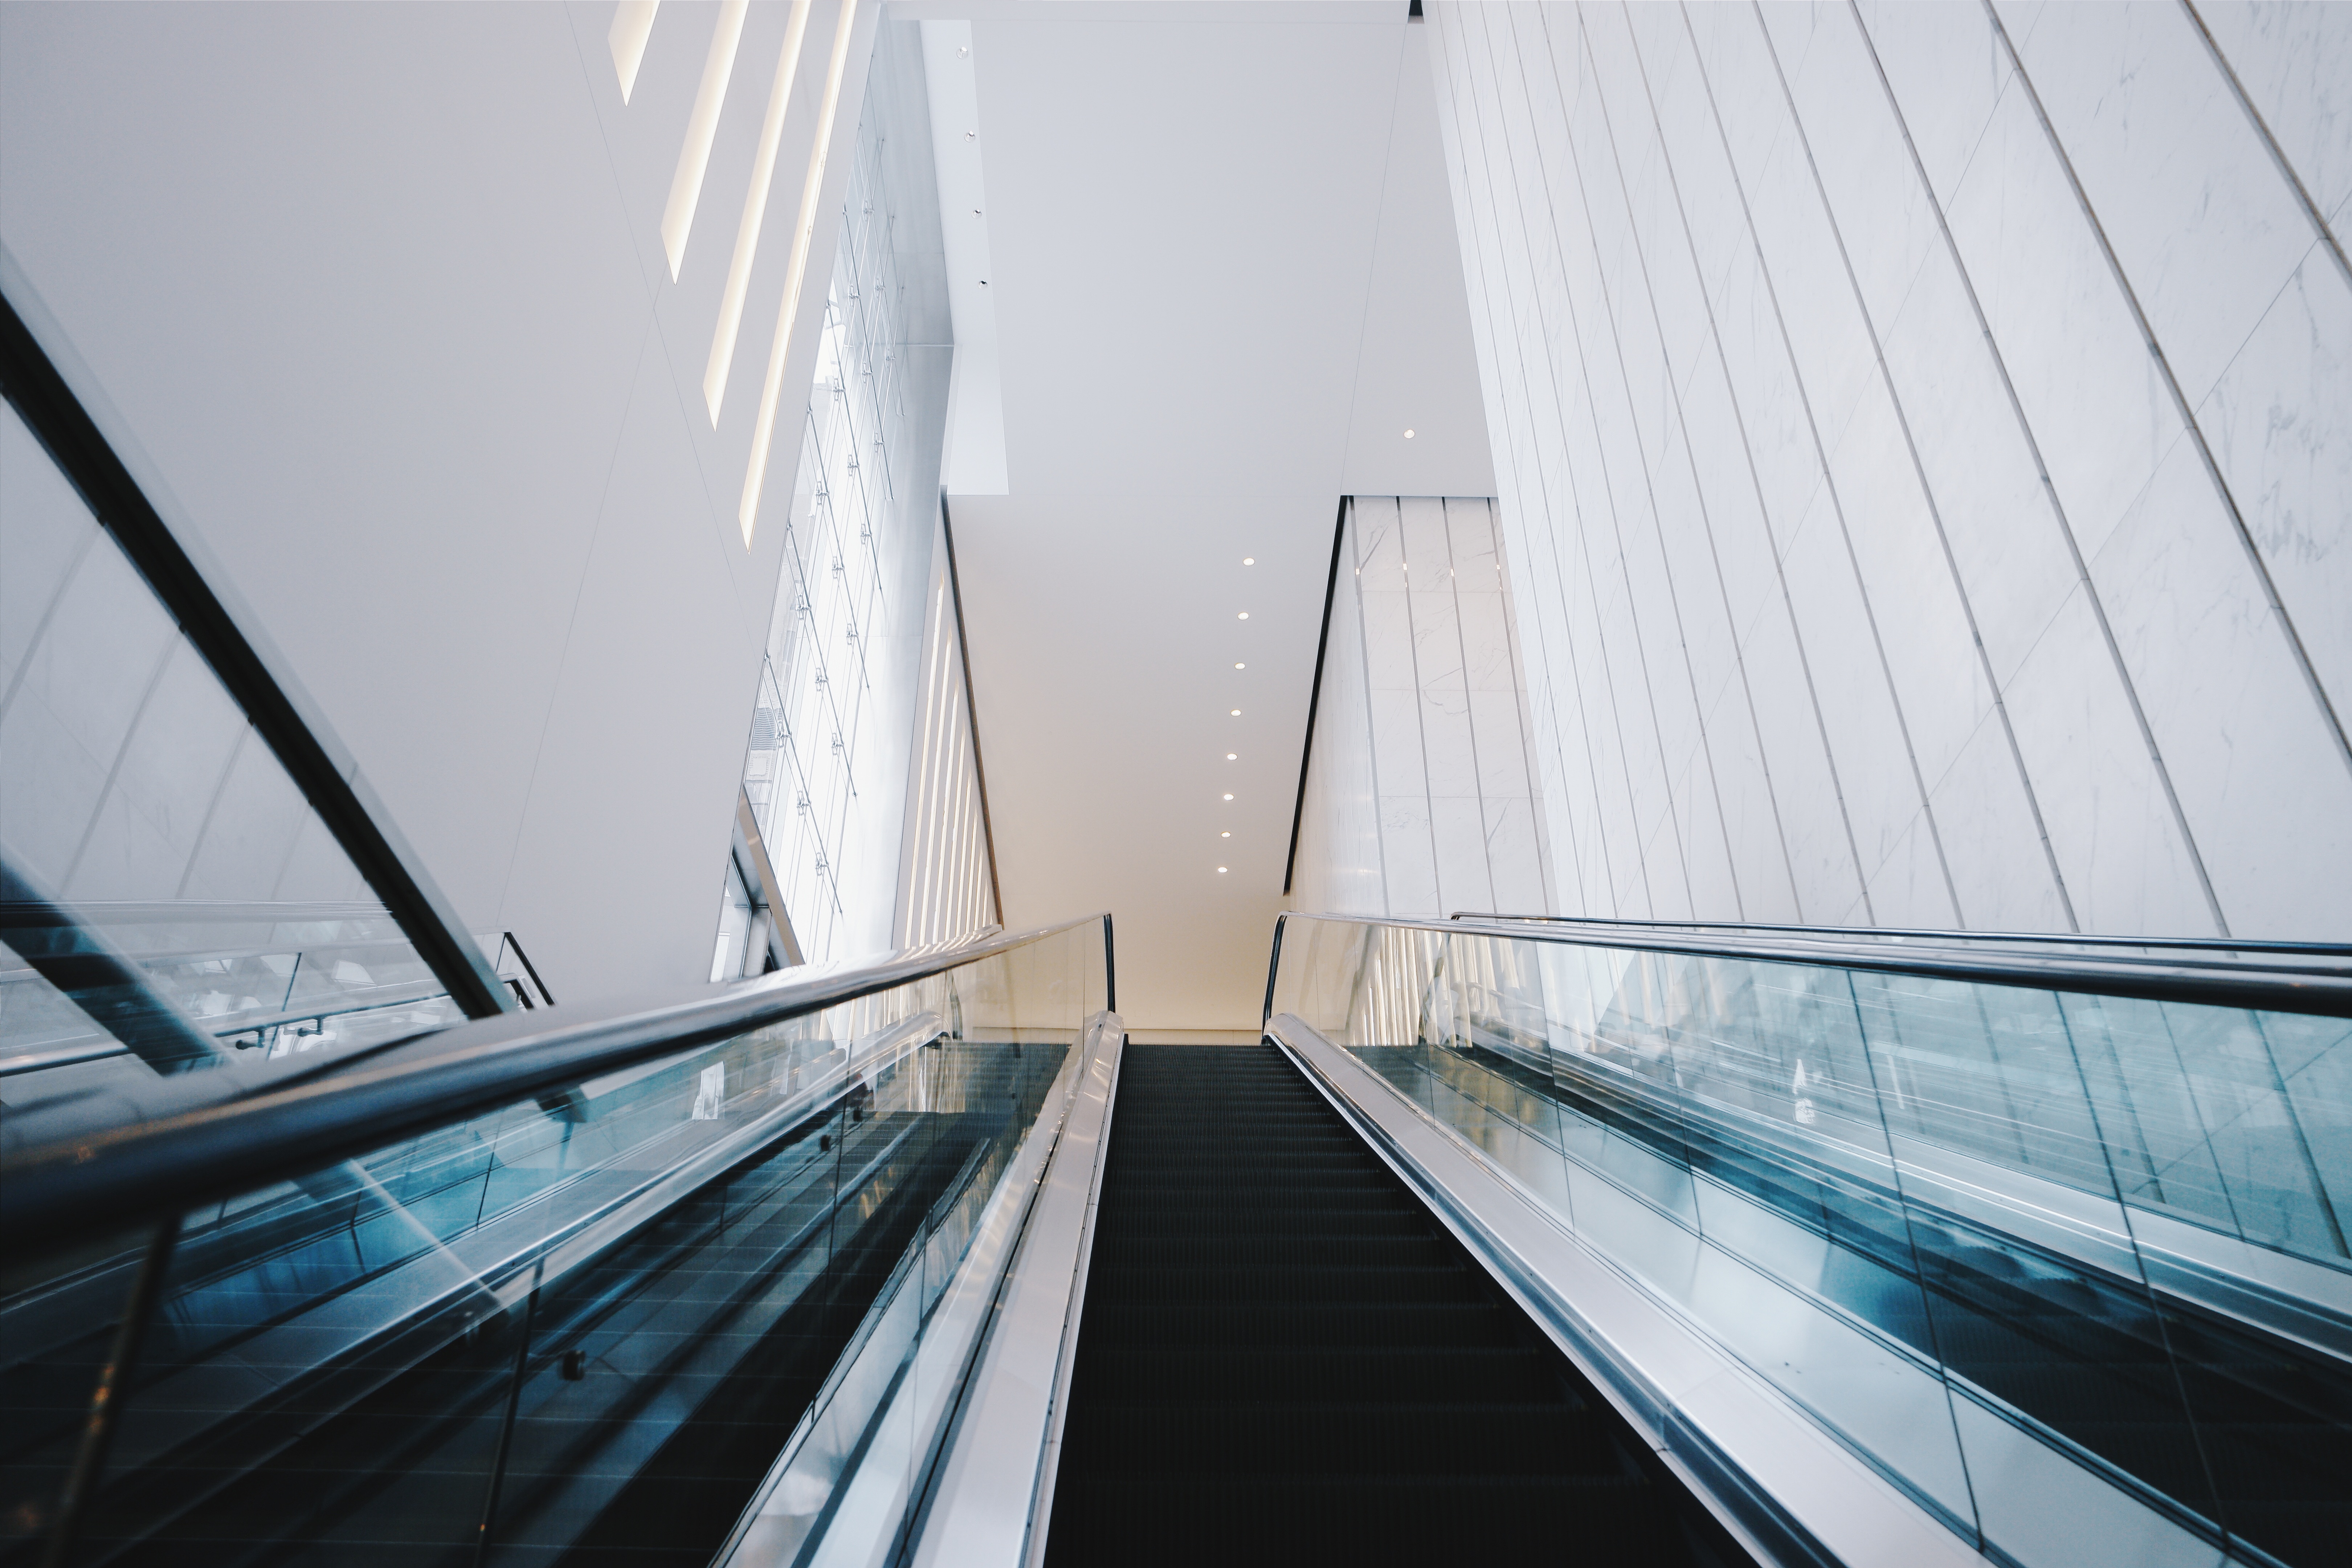
light, architecture, window, glass, skyscraper, escalator, line, reflection, blue, interior design, design, symmetry, daylighting, window covering